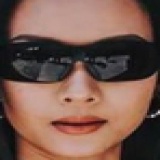
ca sĩ Suboi